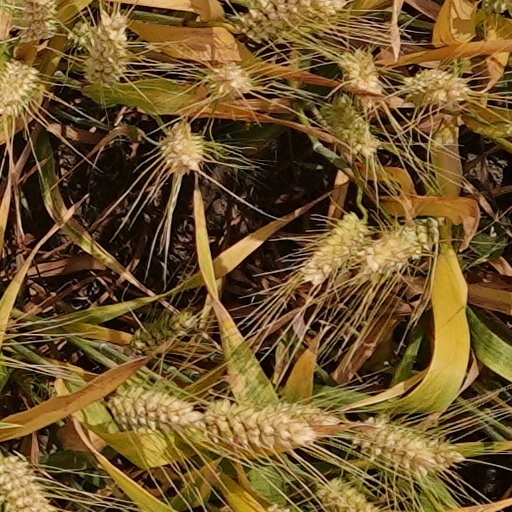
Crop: wheat